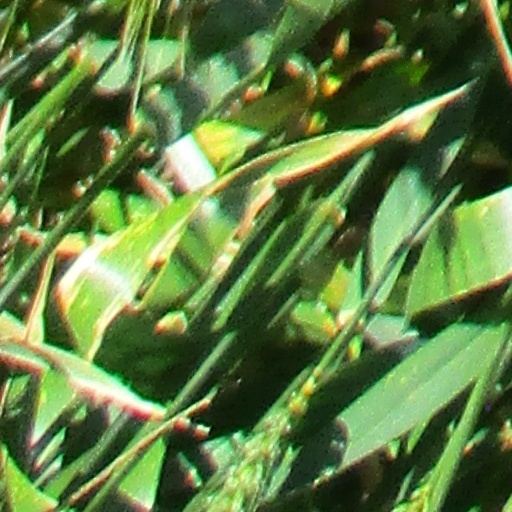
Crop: wheat